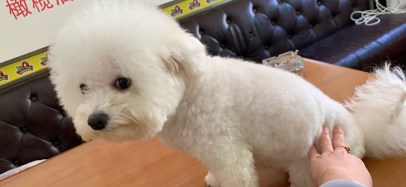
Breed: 3083-n000117-Bichon_Frise